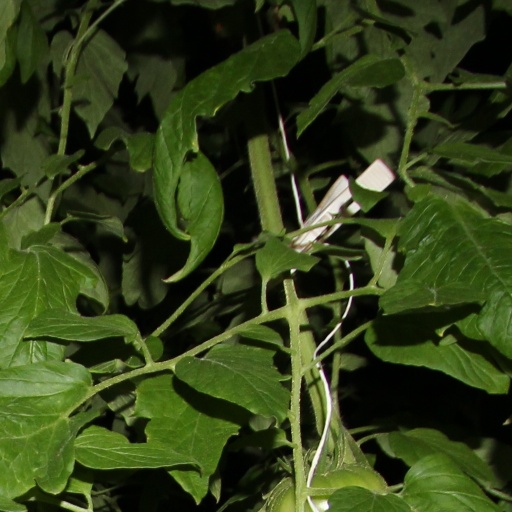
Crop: tomato